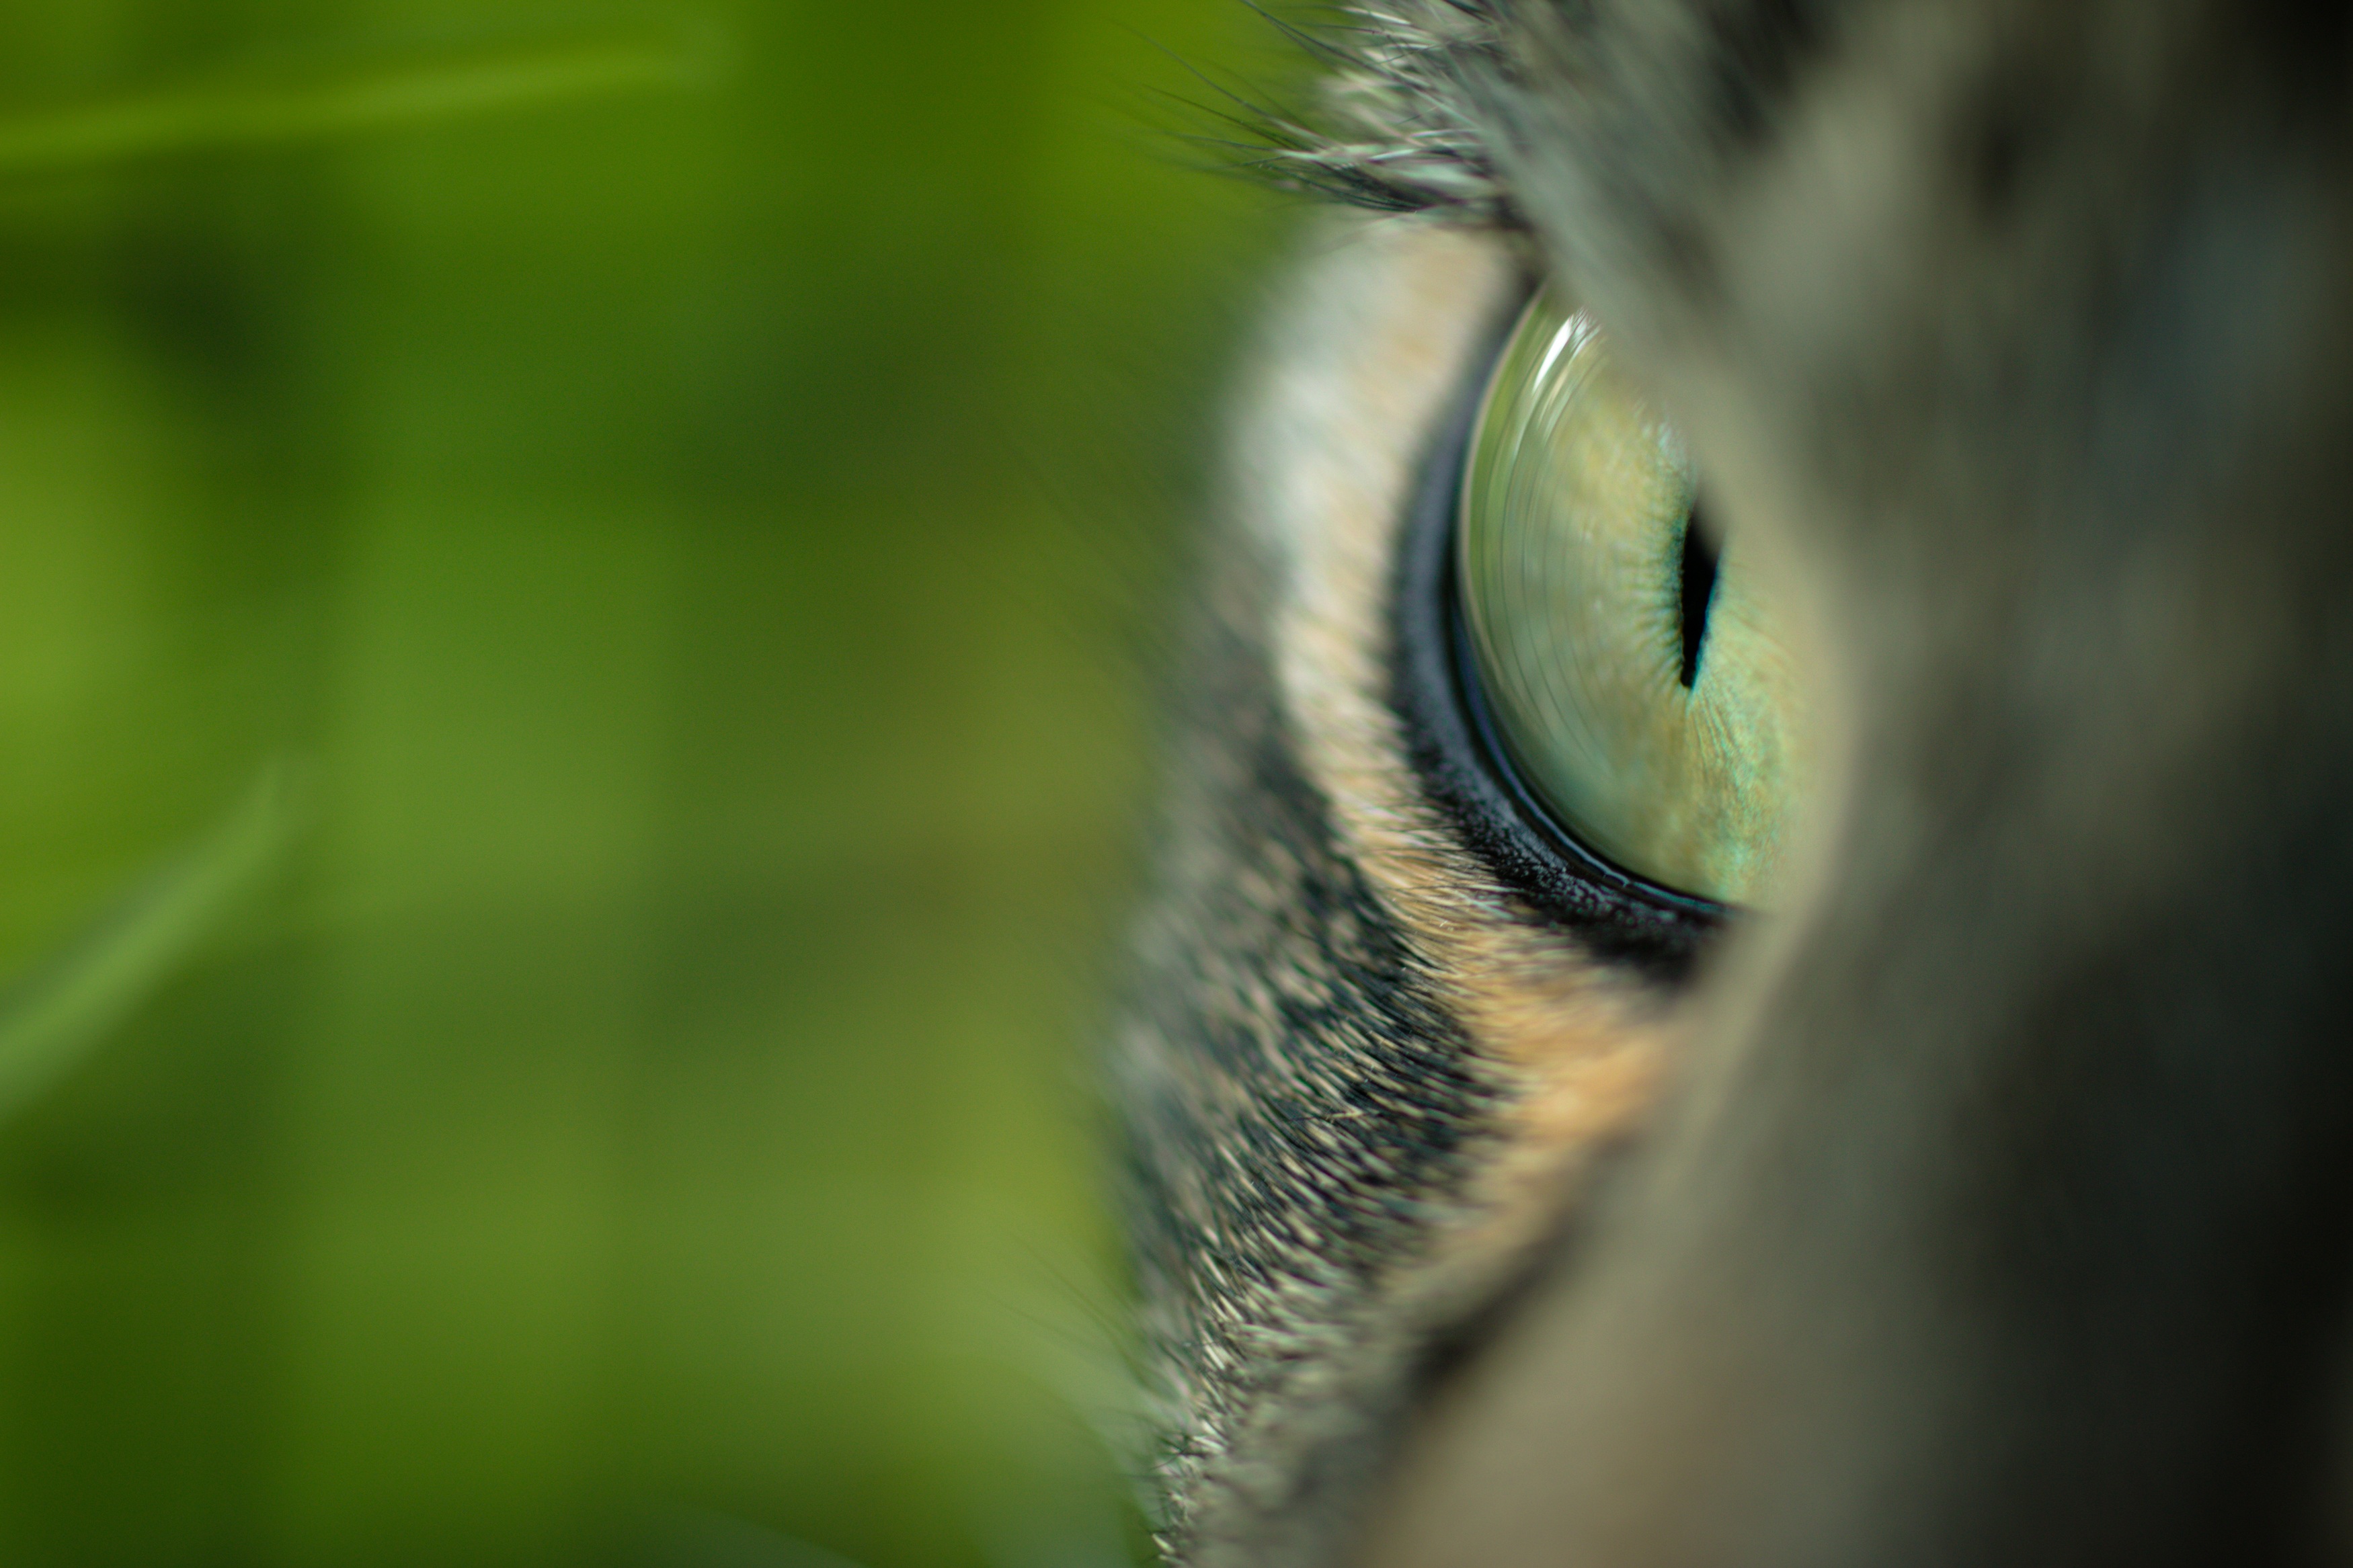
nature, grass, bird, photography, leaf, wildlife, green, beak, cat, macro, close, fauna, close up, human body, whiskers, grey, eye, organ, mieze, cat face, macro photography, cat's eye, green eye